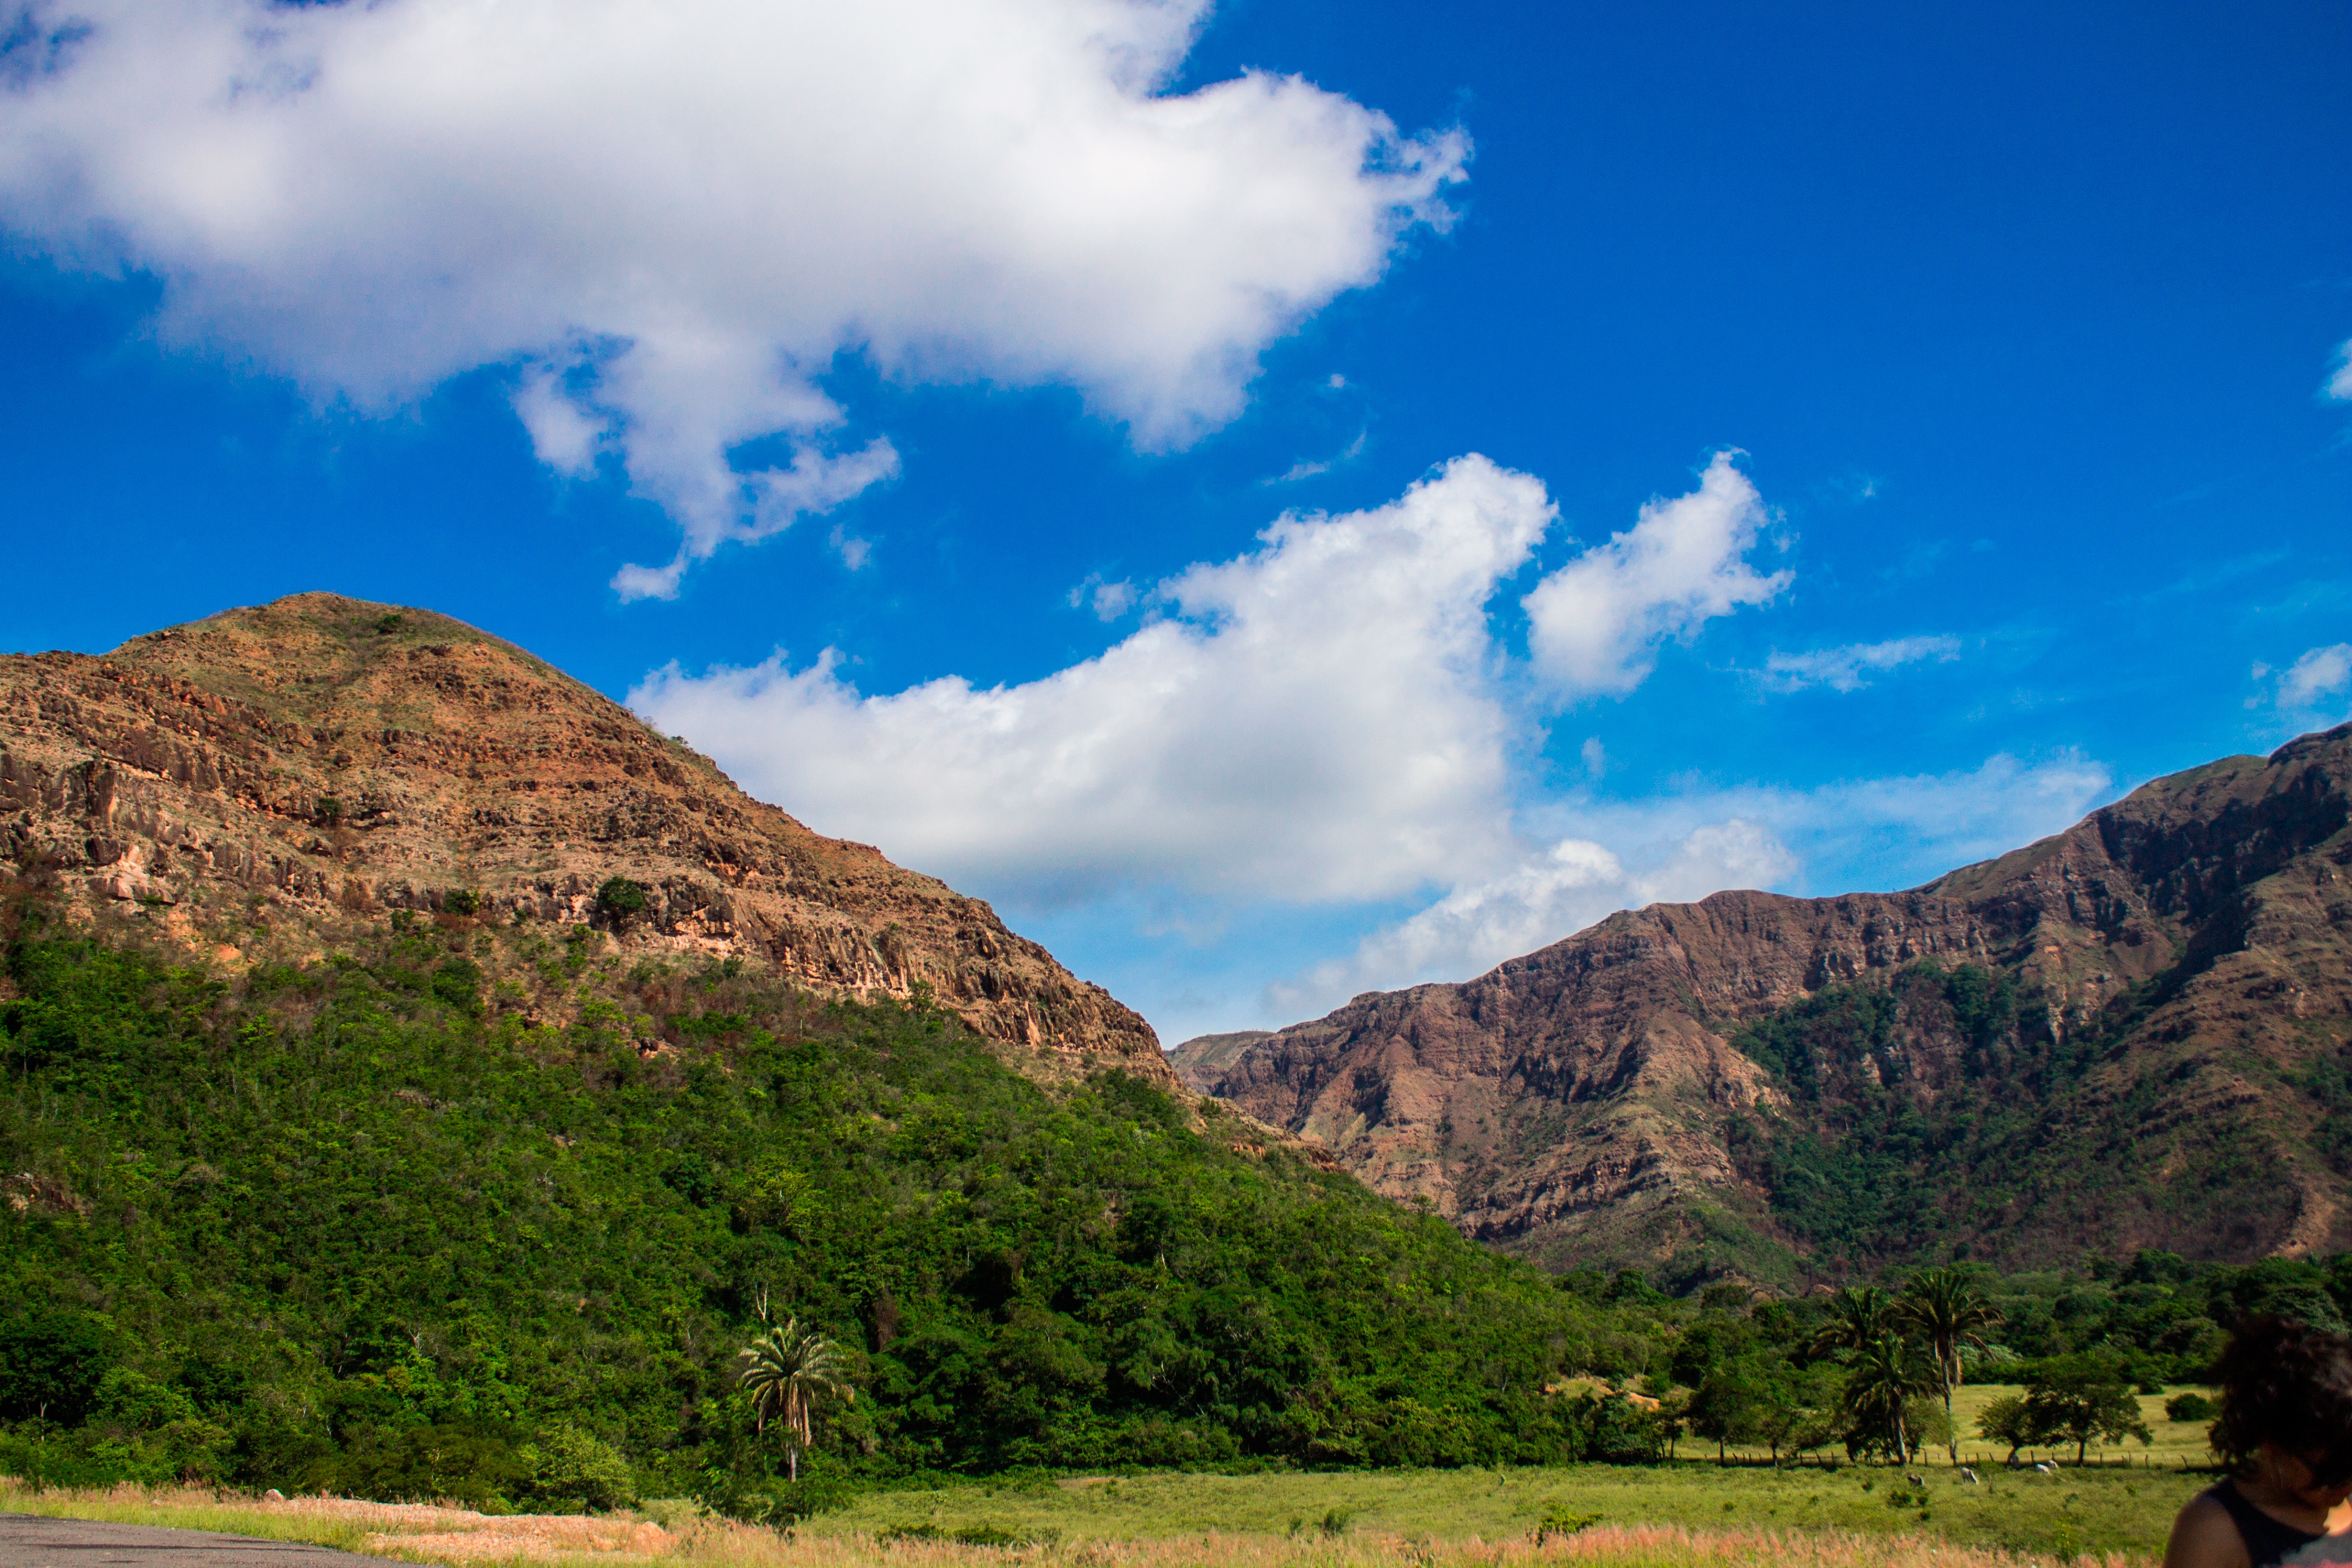
landscape, nature, wilderness, mountain, cloud, meadow, hill, valley, mountain range, highland, plateau, loch, rural area, landform, geographical feature, mountainous landforms